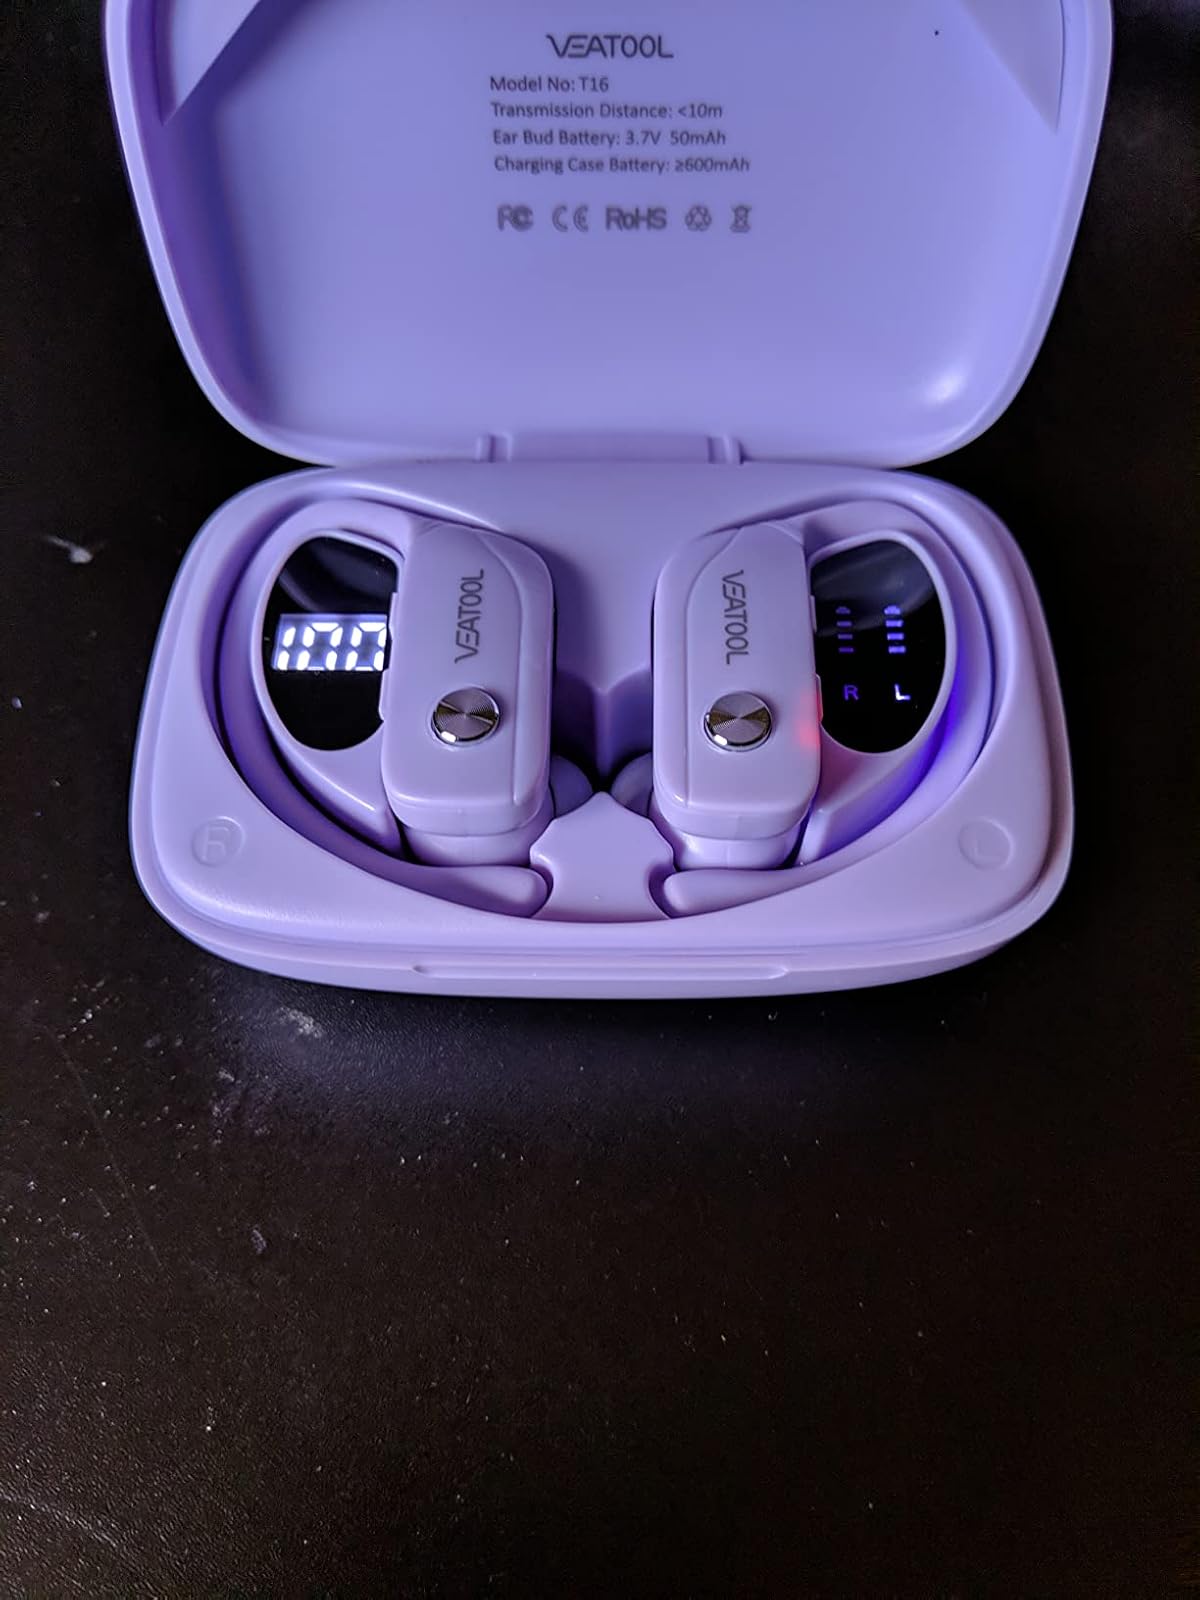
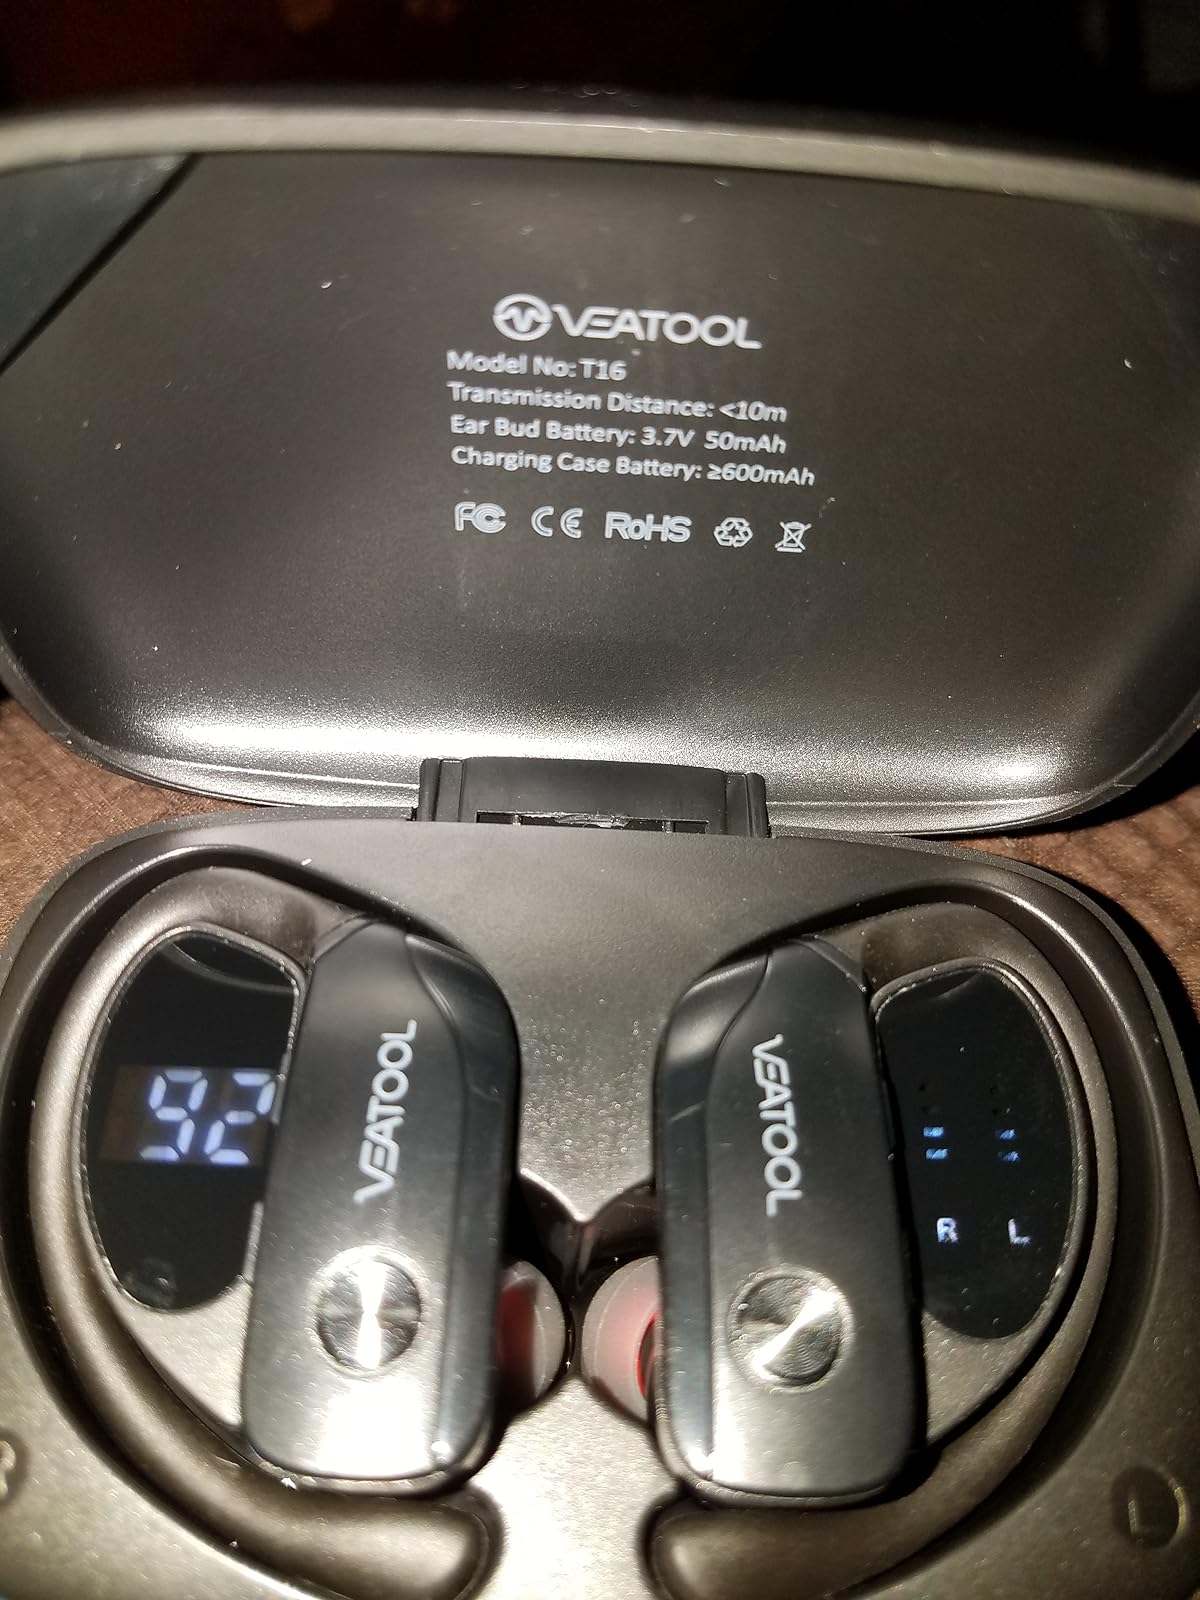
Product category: earbuds
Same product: no